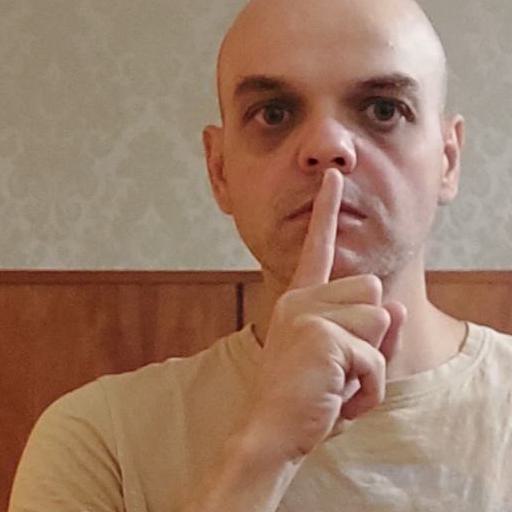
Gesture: mute